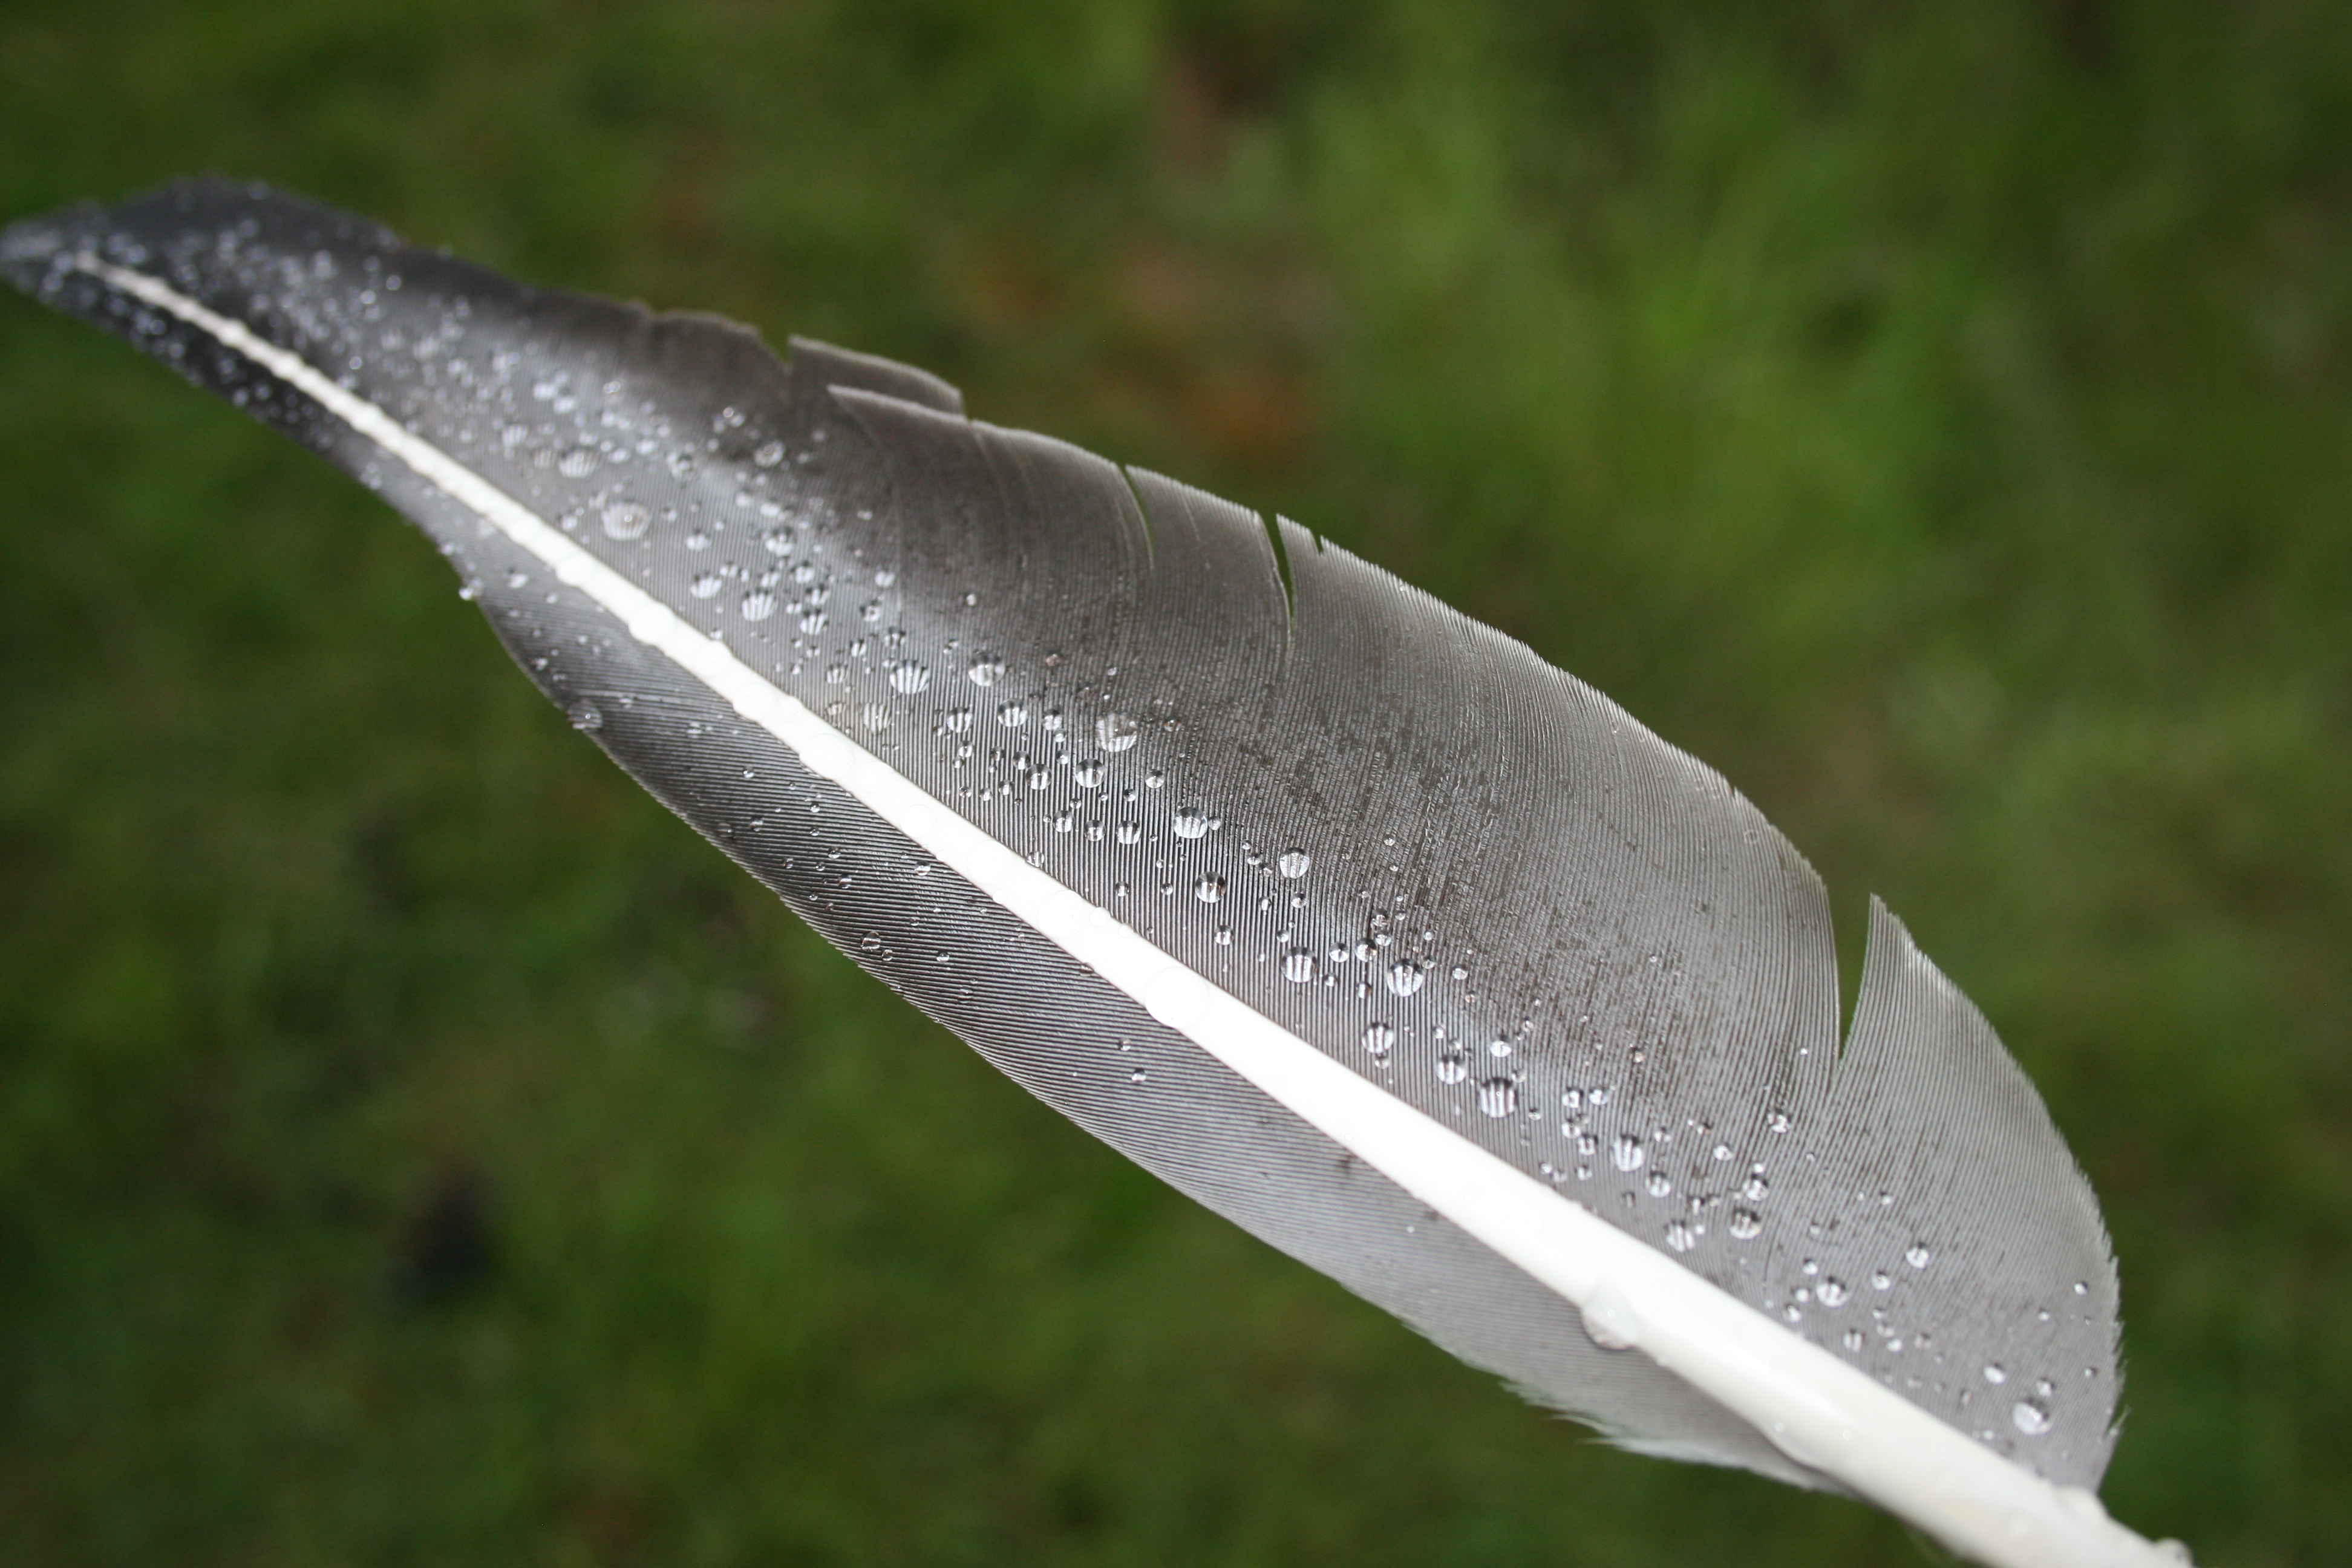
morning, plant, petal, terrestrial plant, moisture, grass, dew, quill, drop, macro photography, fashion accessory, kitchen utensil, metal, perennial plant, liquid, water, plant stem, flowering plant, natural material, liquid bubble